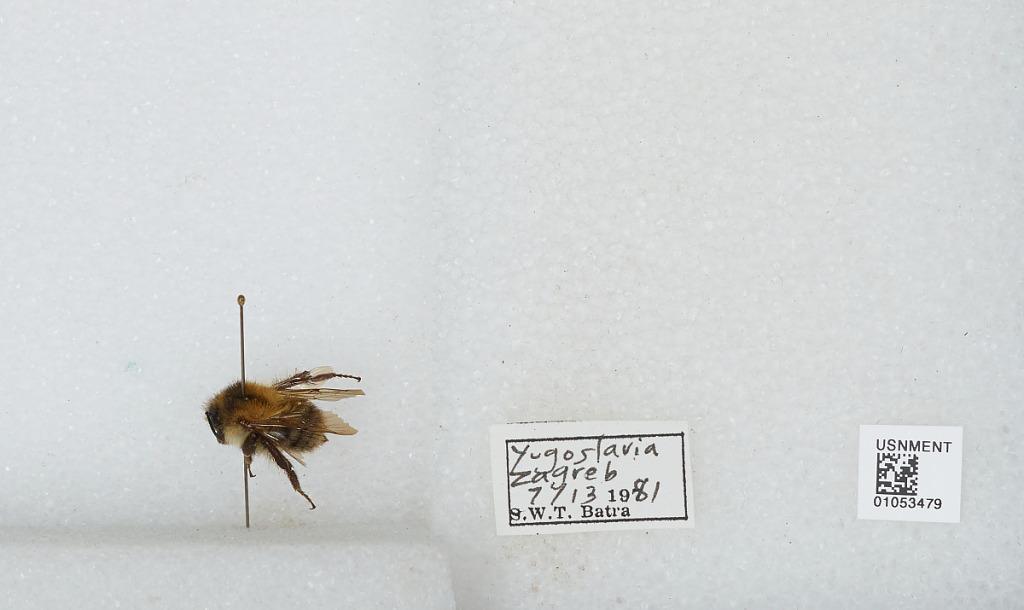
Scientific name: Bombus sp.
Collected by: S. Batra
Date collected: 1981-7-13
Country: Croatia
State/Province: City of Zagreb
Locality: Zagreb
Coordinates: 45.8083, 15.9801